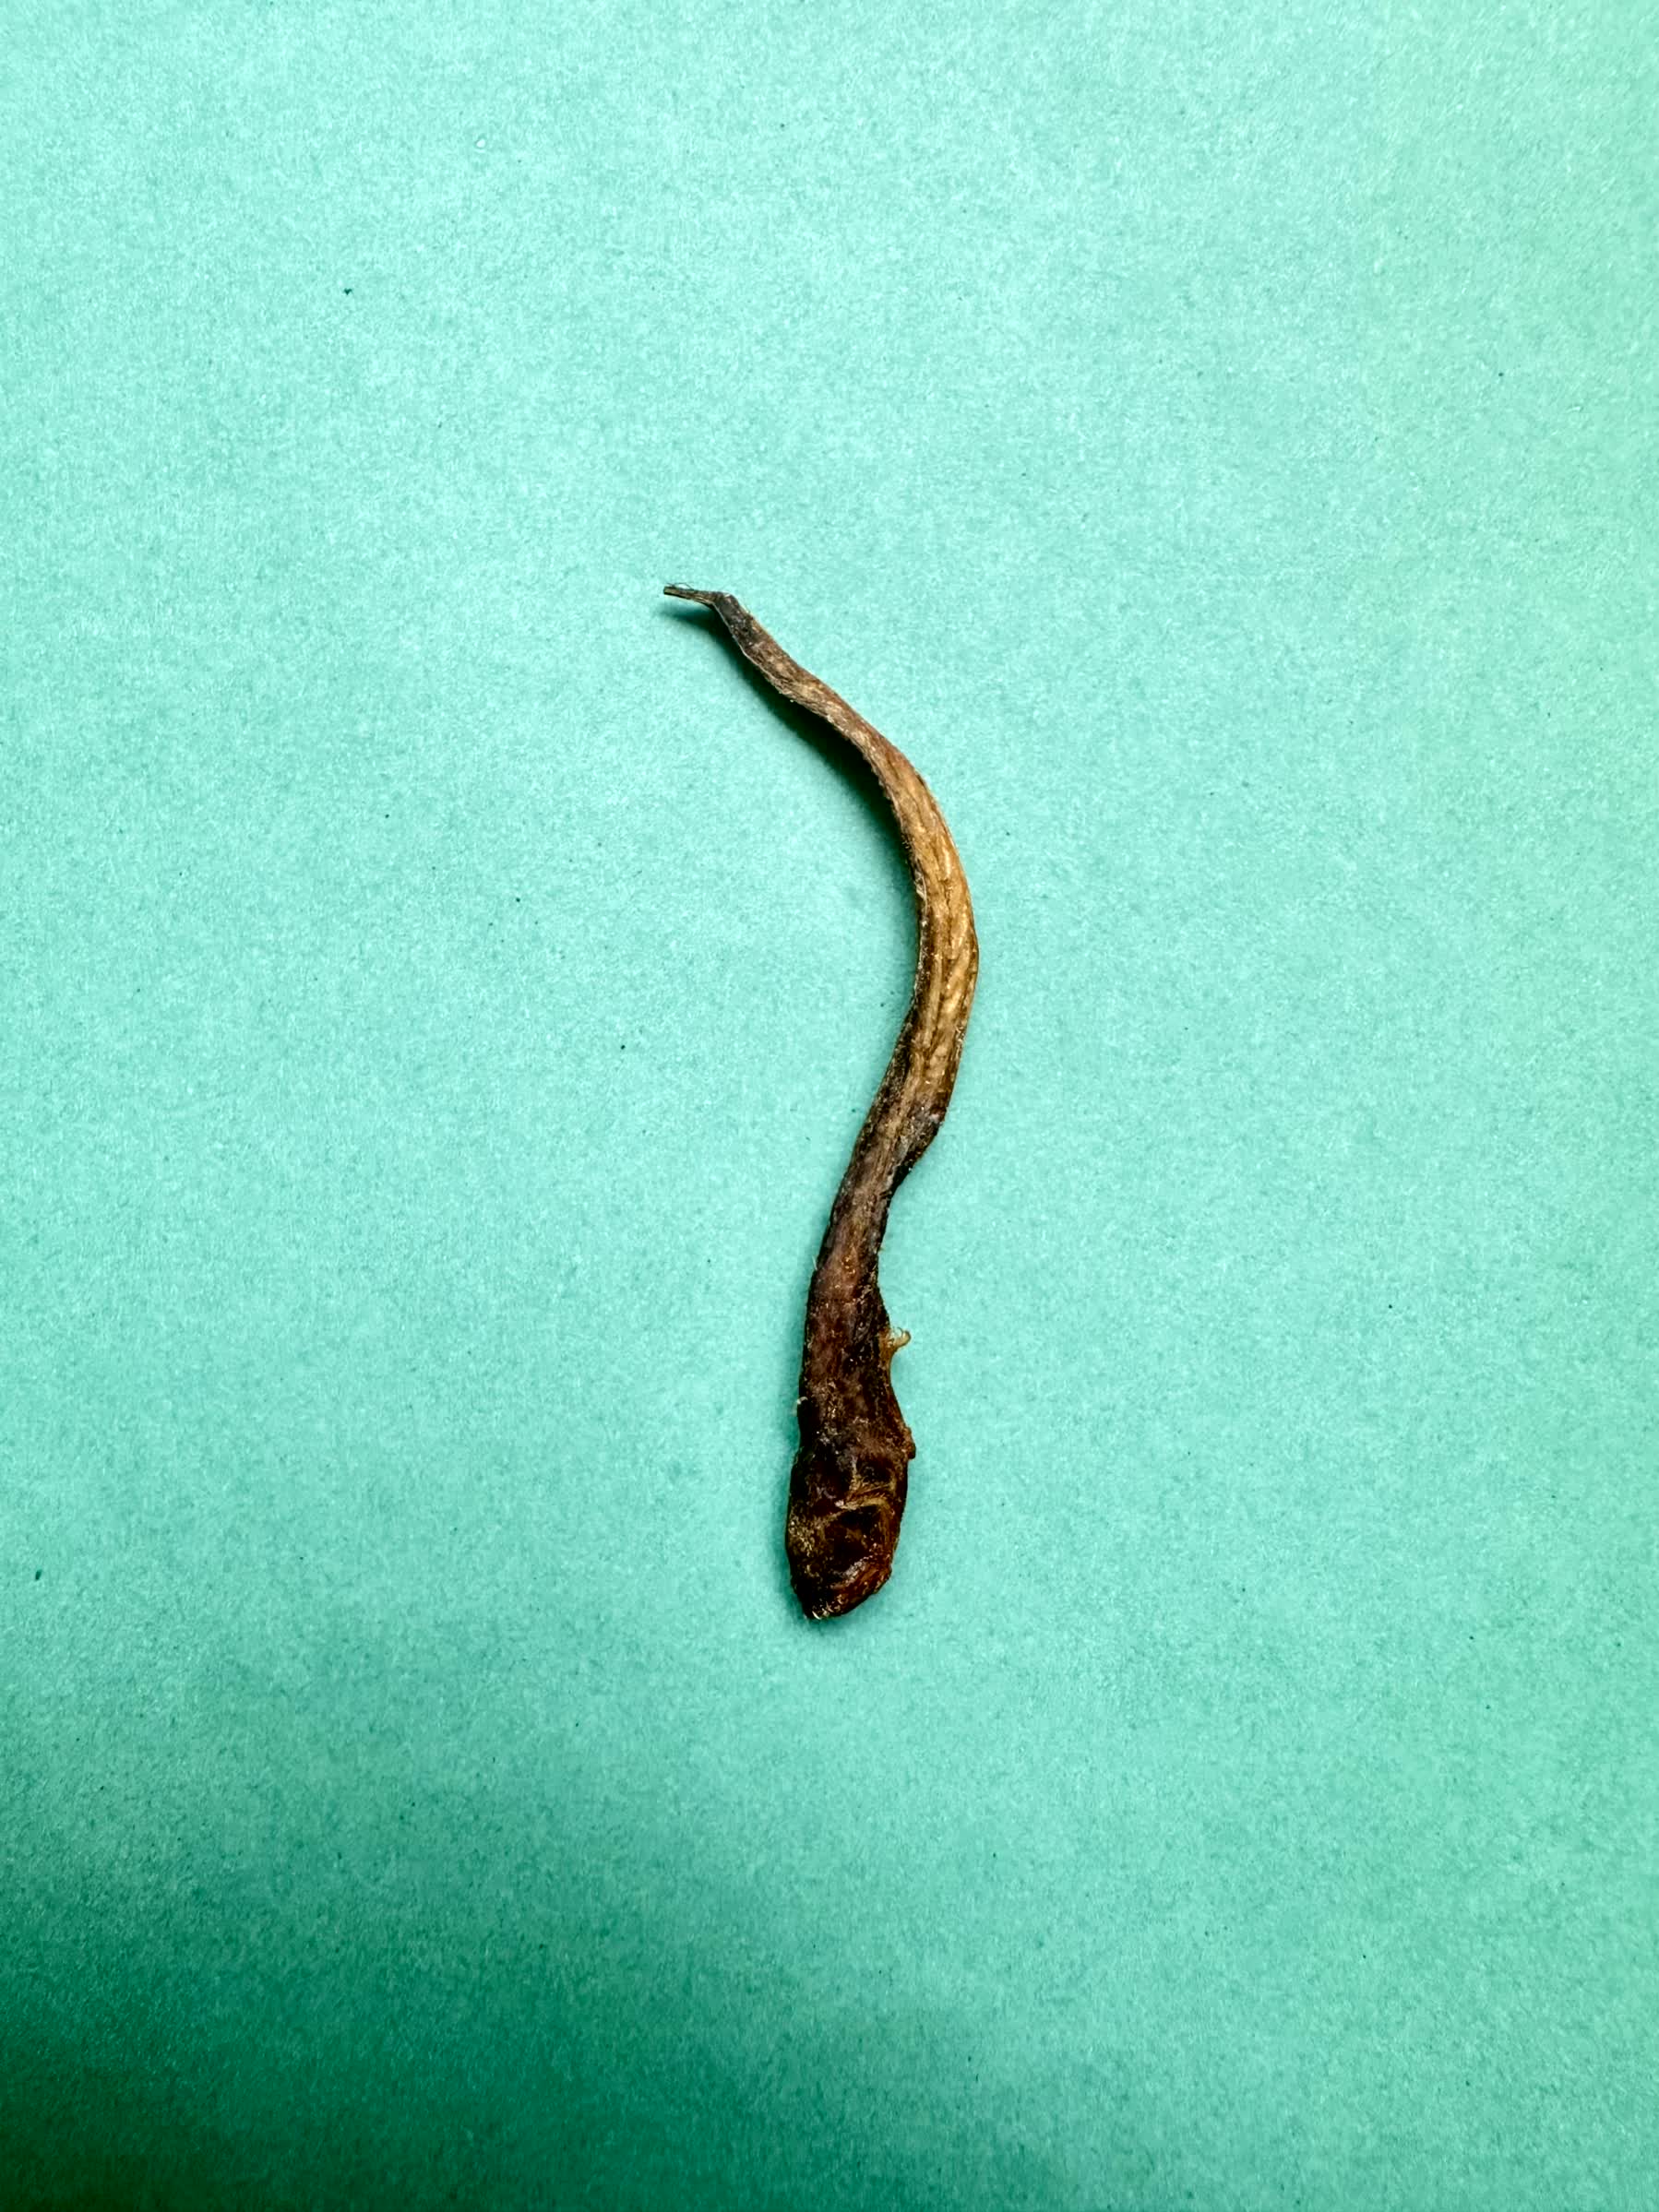
Species: Chewa